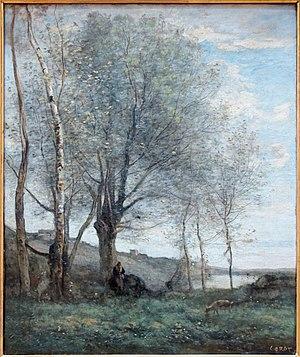
Le palais des Beaux-Arts de Lille est un musée municipal d'art et d'antiquités situé place de la République à Lille, dans la région Hauts-de-France. C'est l’un des plus grands musées de France et le plus grand musée des beaux-arts, en dehors de Paris, en nombre d'œuvres exposées.
Cette page expose dans une liste non exhaustive les tableaux du peintre Jean-Baptiste Camille Corot.